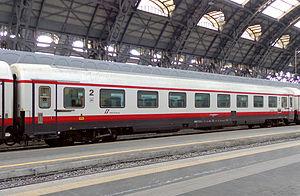
Les voitures Gran Confort sont des voitures de chemin de fer de 1ʳᵉ classe des FS qui préfigurent la voiture standard européenne et le type UIC-Z.